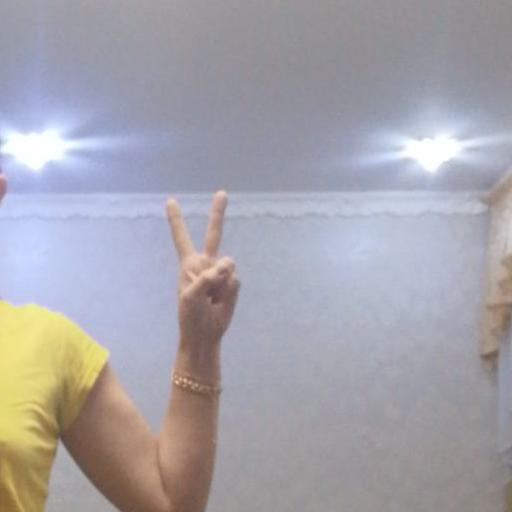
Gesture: peace